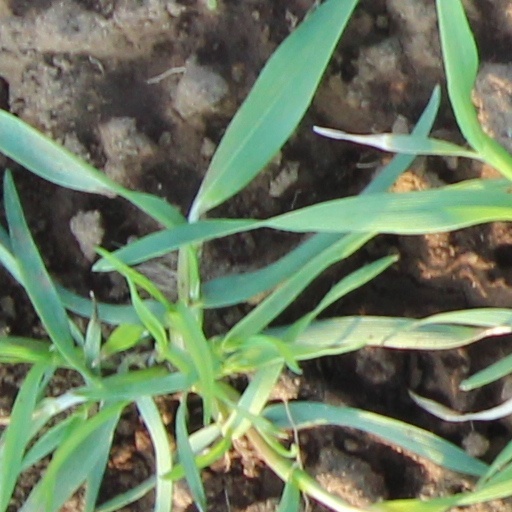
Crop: wheat